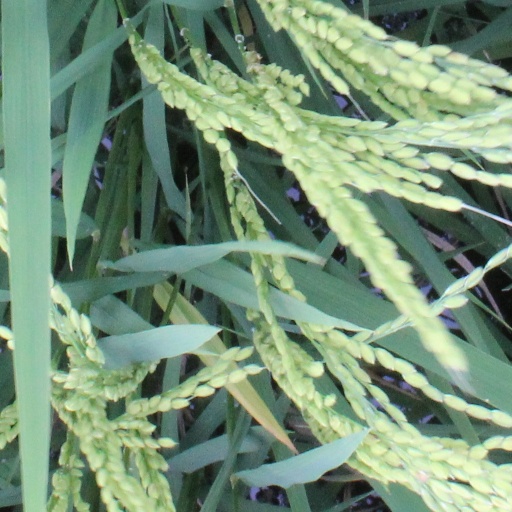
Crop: rice